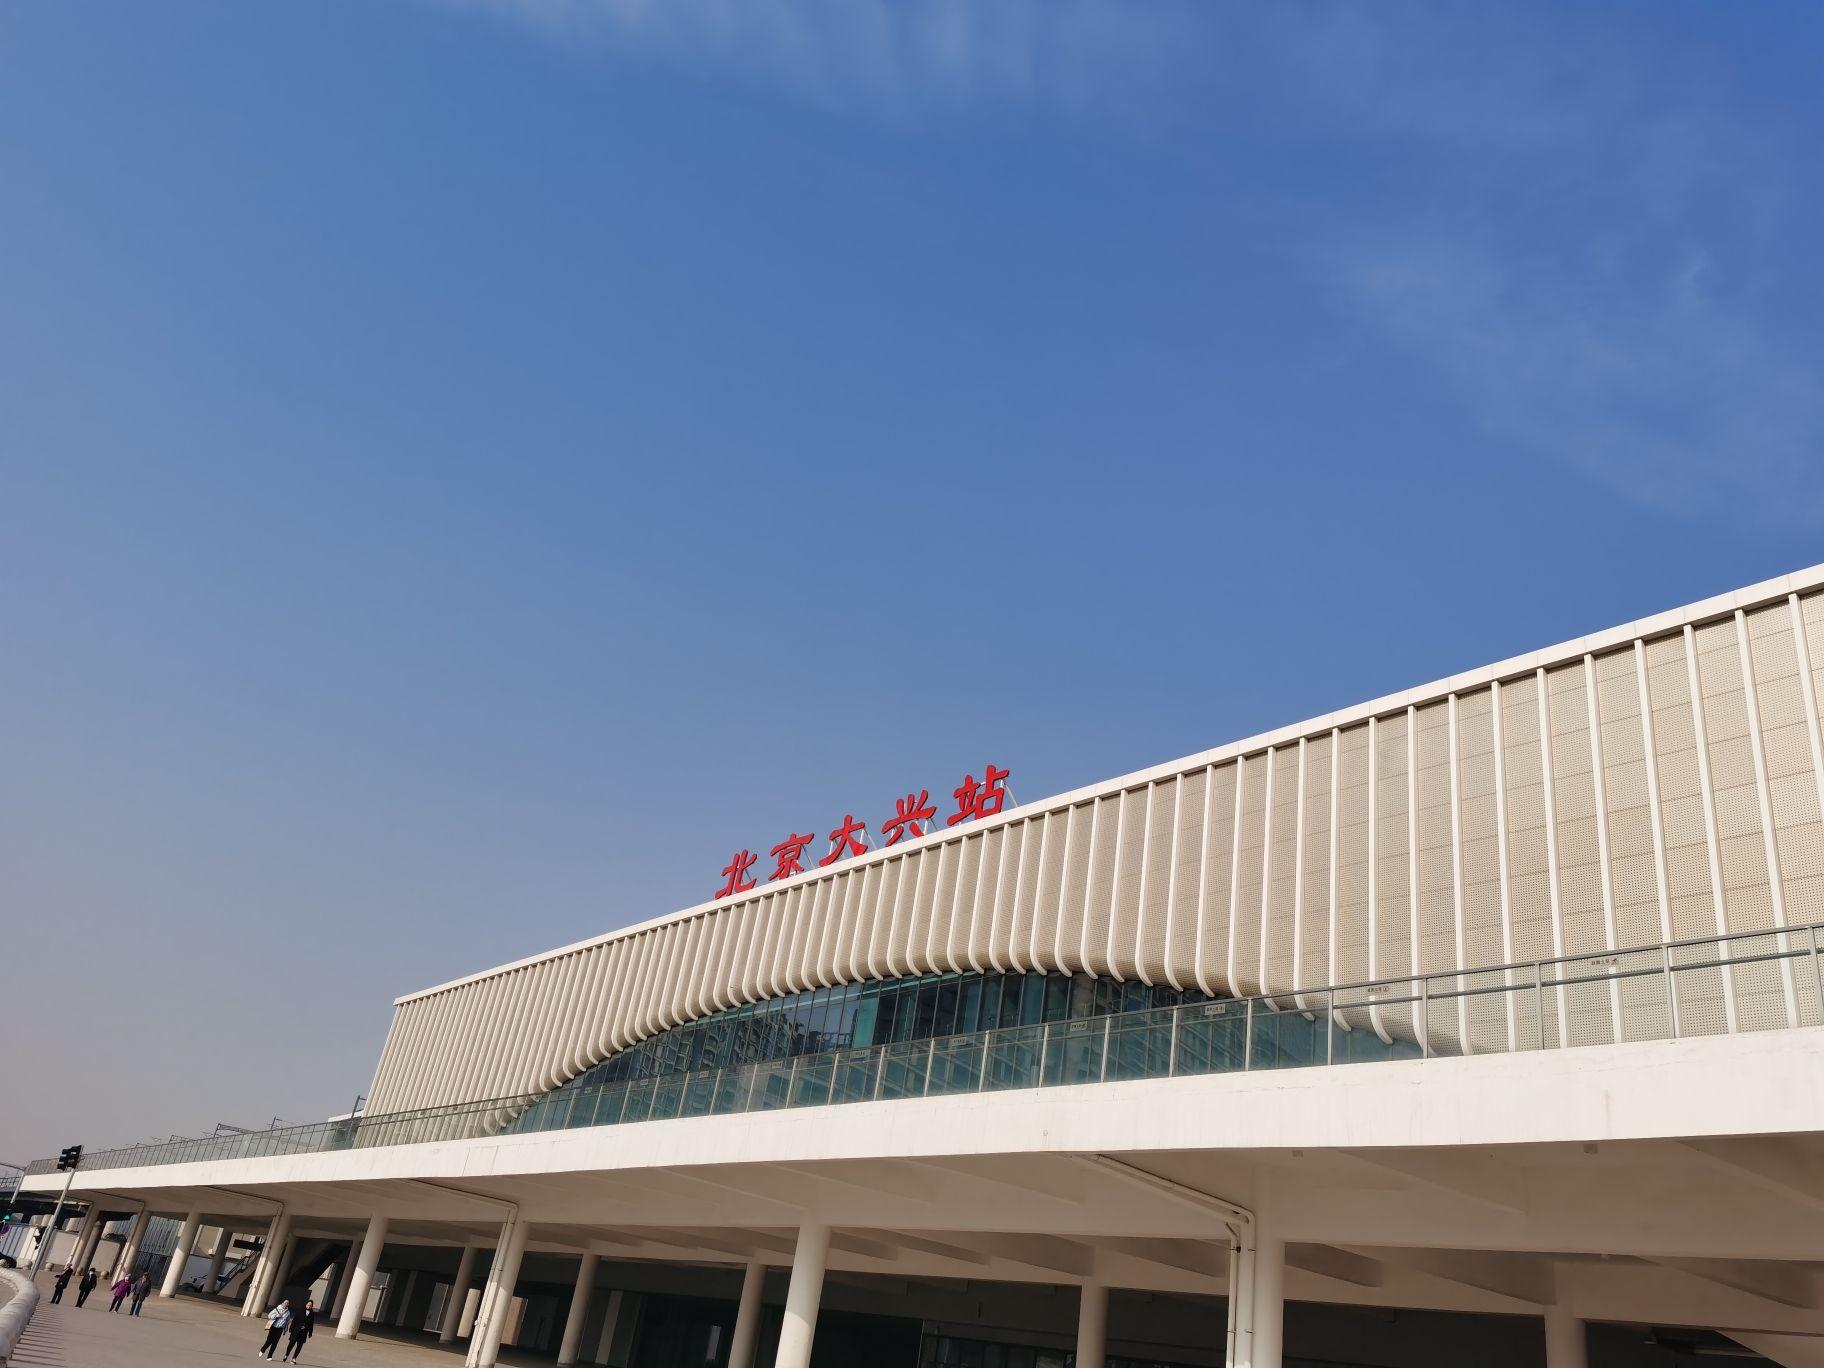
地标名称：北京大兴站
所在城市：北京市·大兴区